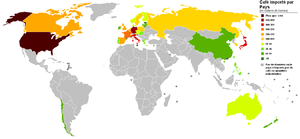
Le café est une boisson énergisante psychotrope stimulante, obtenue à partir des graines torréfiées de diverses variétés de caféier, de l'arbuste caféier, du genre Coffea. Il fait partie des trois principales boissons contenant de la caféine les plus consommées dans le monde, avec le thé et le maté.
L’économie du café représente un enjeu considérable puisque les échanges mondiaux de café représentent entre 10 et 15 milliards de dollars selon les années. Plus de 2,25 milliards de tasses de café sont consommées dans le monde chaque jour. Toutefois, avec moins de dix millions de tonnes produites annuellement, le café ne représente qu'un tonnage très faible par rapport aux produits dominant le marché agricole mondial : le blé, par exemple, représentait 626 millions de tonnes en 2005, et n'est que la troisième production agricole mondiale derrière la canne à sucre et le riz.
Le caféier vient de la province de Kaffa, en Éthiopie. Sa culture se répand dans l'Arabie voisine, où sa popularité a profité de la prohibition de l'alcool par l'islam. Appelé K'hawah, qui signifie « revigorant », sa rareté l'a rendu très cher en Europe jusqu'au premier tiers du XVIIIᵉ siècle. Puis sa culture déferle en quatre vagues, Java des années 1720, La Réunion des années 1730-1740, le Suriname des années 1750-1770 et Saint-Domingue des années 1770-1780.